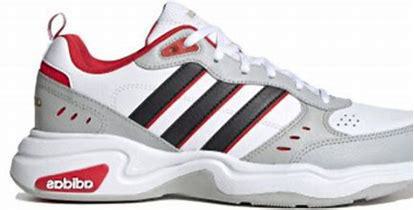
Brand: adidas
Model: neo Adidas NEO Strutter